Battle of Cocos

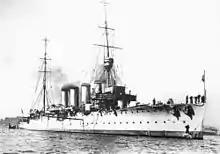
HMAS "Sydney"

"Sydney" was a light cruiser, of the "Chatham" subclass. She had a standard displacement of . The cruiser was long overall and long between perpendiculars, with a beam of , and a draught of . A combined coal- and oil-fuelled boiler system allowed the ship to reach speeds over .